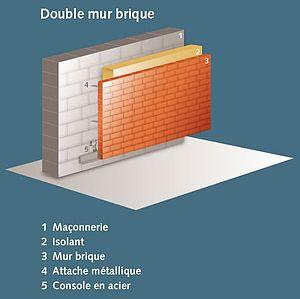
Double mur
On qualifie de mur manteau, dans le langage du bâtiment et de la construction, les systèmes d’isolation thermique par l’extérieur du volume habitable, en référence à leur principe de doublage des murs porteurs par une enveloppe – le manteau – placée sur la face extérieure des murs. Cette caractéristique les différencie des autres systèmes d’isolation thermique des bâtiments, en particulier du système, répandu sur le marché français, d’ITI, dans lequel le système d’isolation est placé à l’intérieur du périmètre habitable, sur la face interne des murs extérieurs.
Un mur creux ou double mur est un mur composé de deux couches séparées par un vide que l'on appelle aussi « coulisse ». Le mur creux apparu dans les pays septentrionaux à partir des années 1930 est une réponse aux problèmes d'étanchéité.